Tabarana Kathe

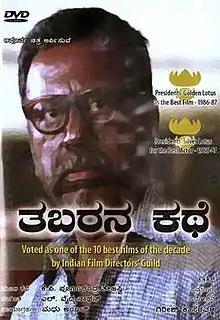

Tabarana Kathe ("Tabara's Tale") is a 1987 Indian Kannada-language film released directed by Girish Kasaravalli. It was based on a short story of the same name by Poornachandra Tejaswi. Film historian S. Theodore Baskaran picked "Tabarana Kathe" in Rediff.com's ten best Indian films of all time.